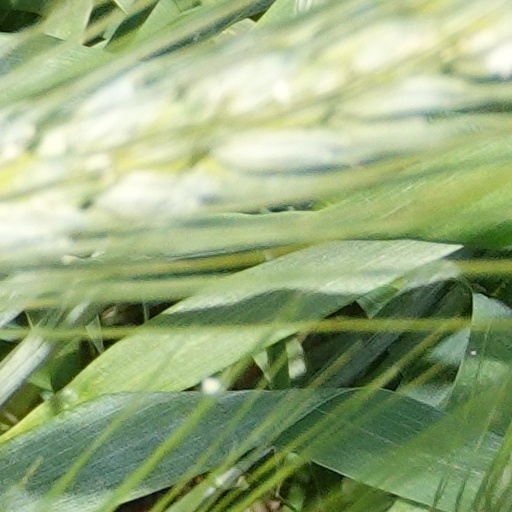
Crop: wheat